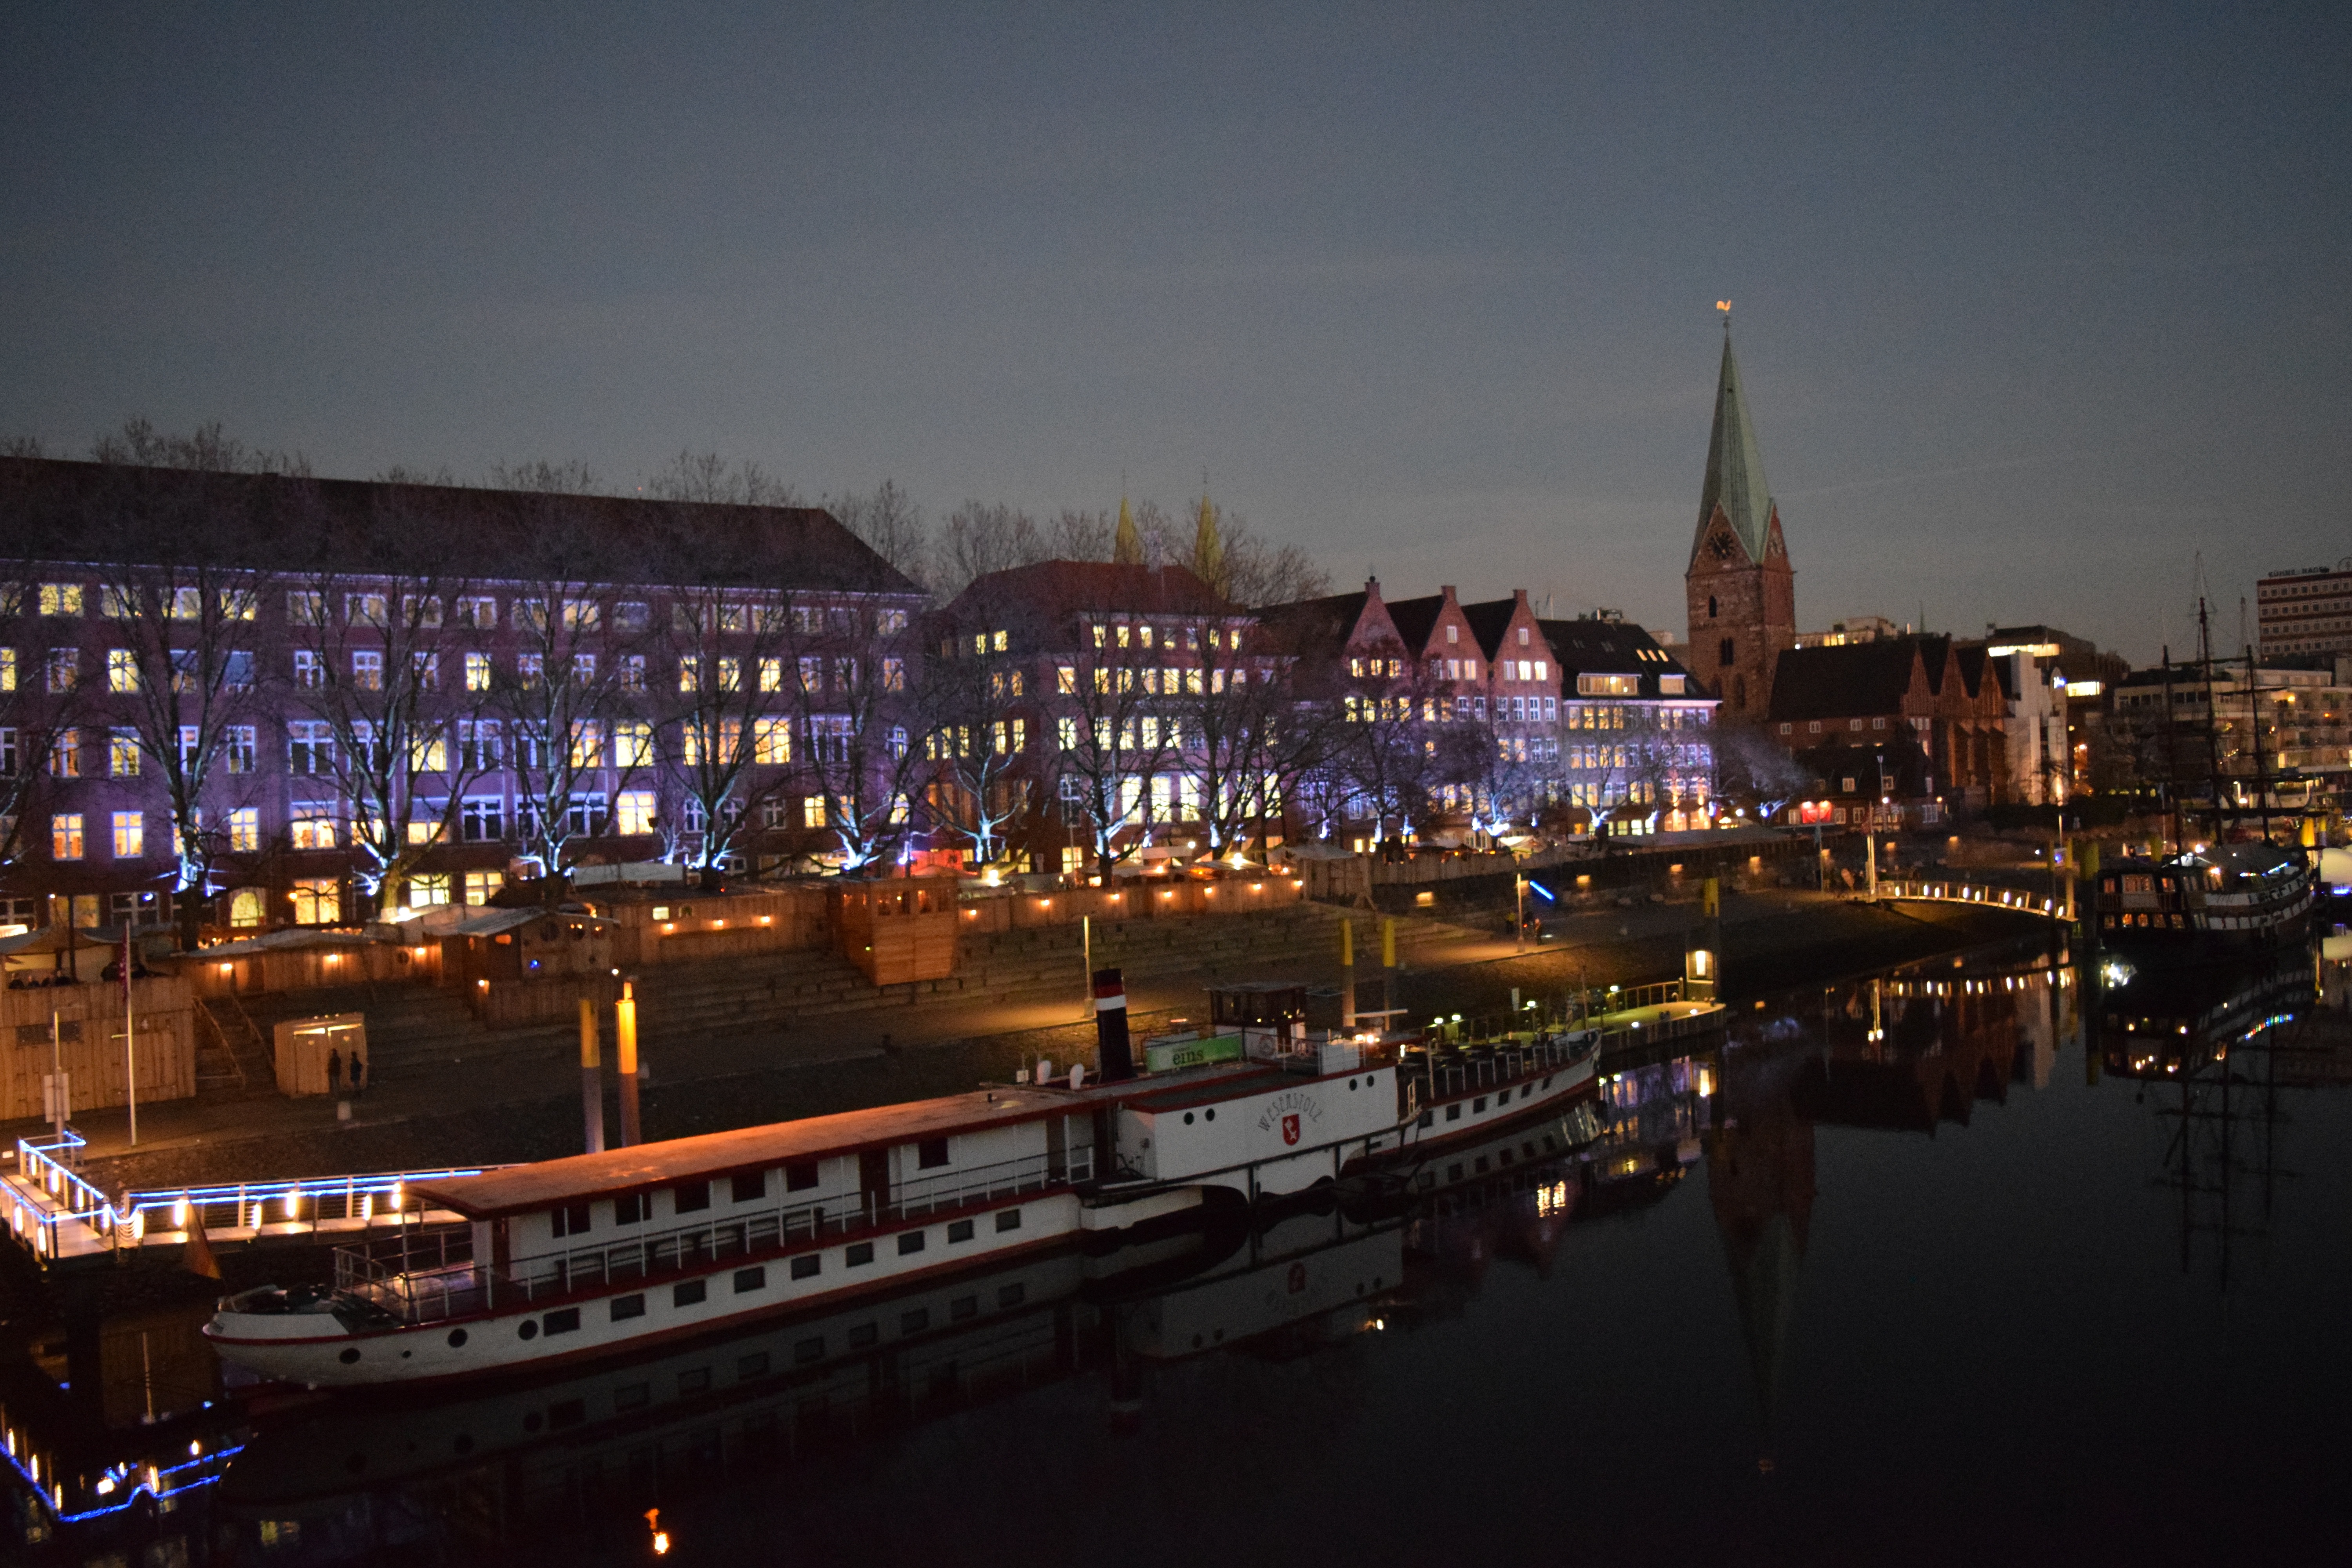
water, dock, bridge, skyline, night, city, skyscraper, river, cityscape, downtown, dusk, evening, reflection, landmark, marina, waterway, ships, kill, christmas market, metropolis, bremen, weser, urban area, human settlement, metropolitan area